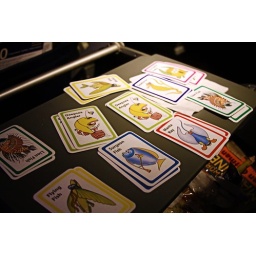
go fish in the sky